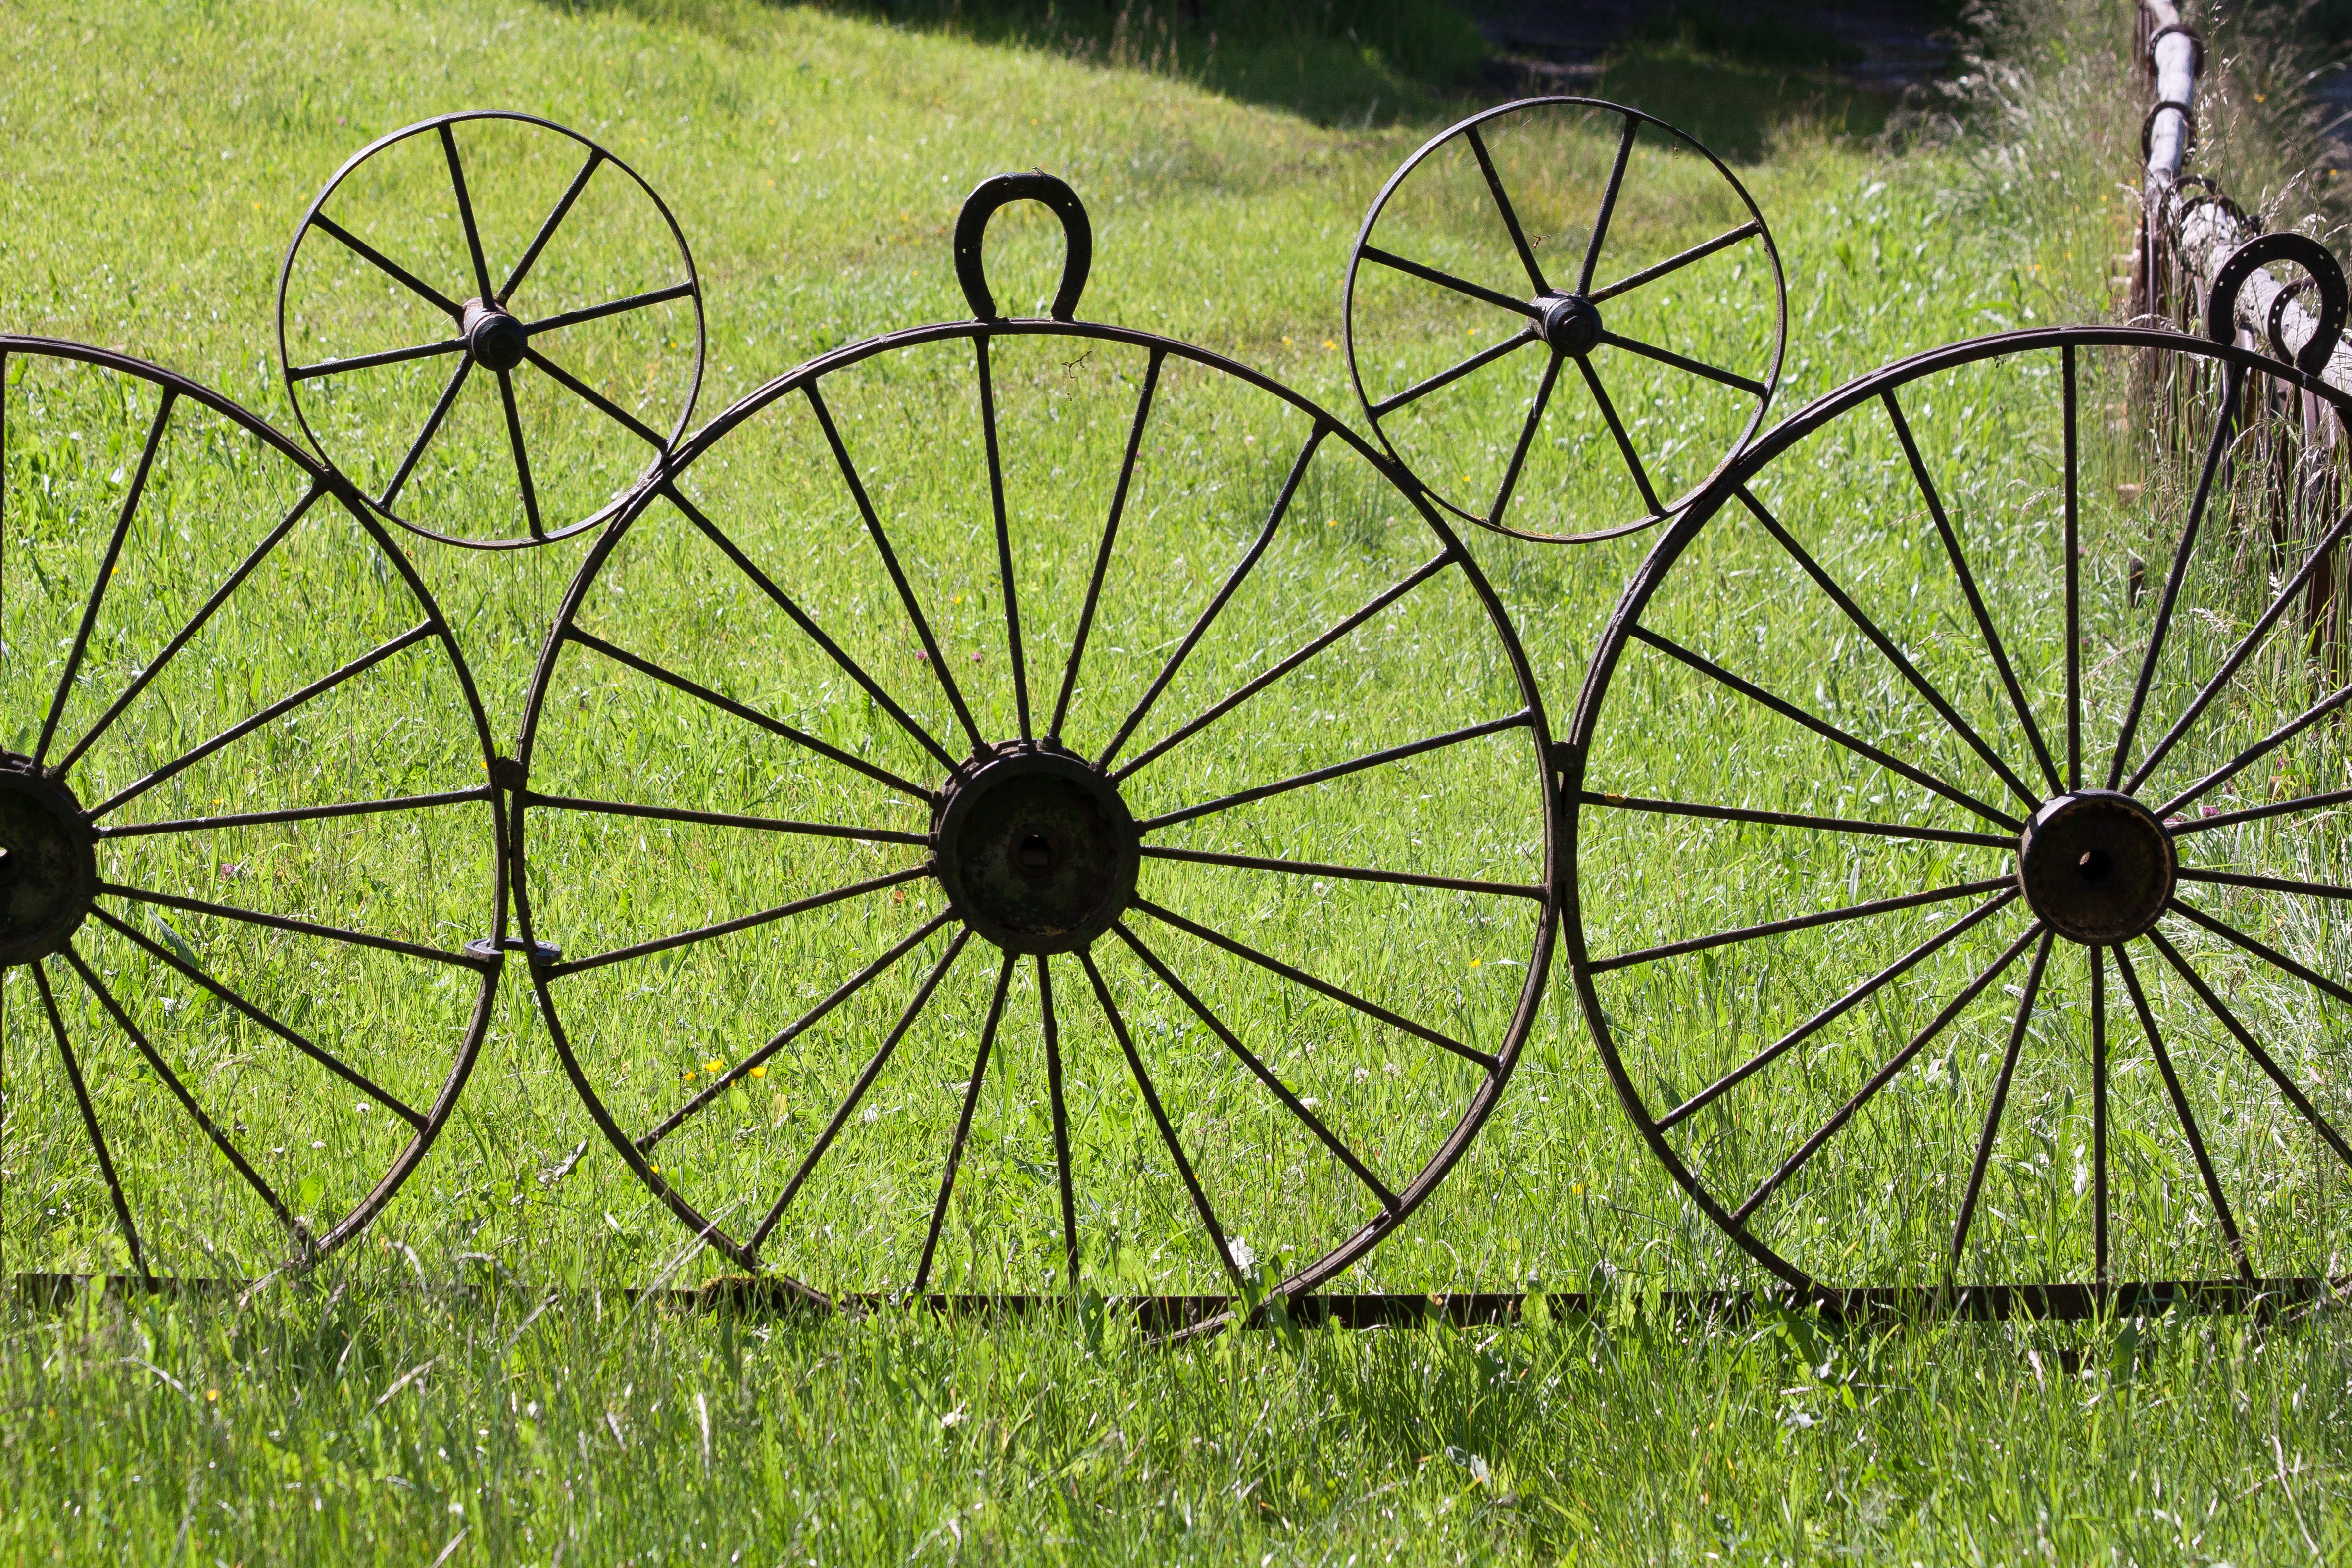
grass, fence, meadow, wheel, old, rustic, green, metal, goal, iron, horseshoe, limit, wagon wheel, bicycle wheel